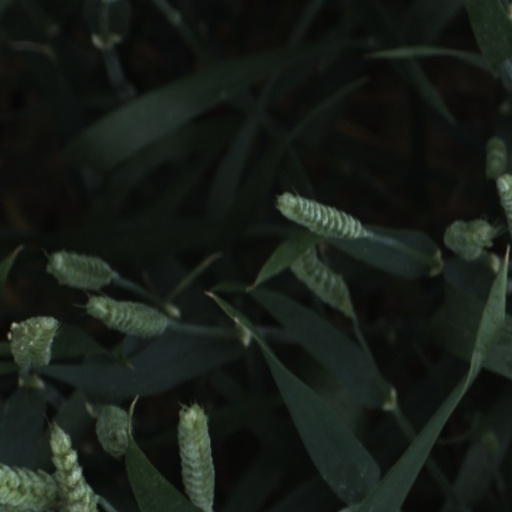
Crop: wheat